Crosby, Merseyside

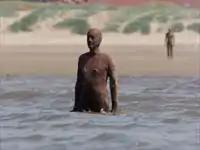
Antony Gormley's "Another Place" on Crosby Beach

Primary schools include Forefield Junior school and Great Crosby Catholic school.